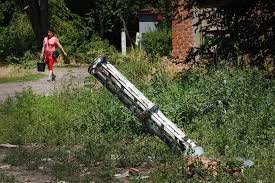
Label: Self Propelled Artillery